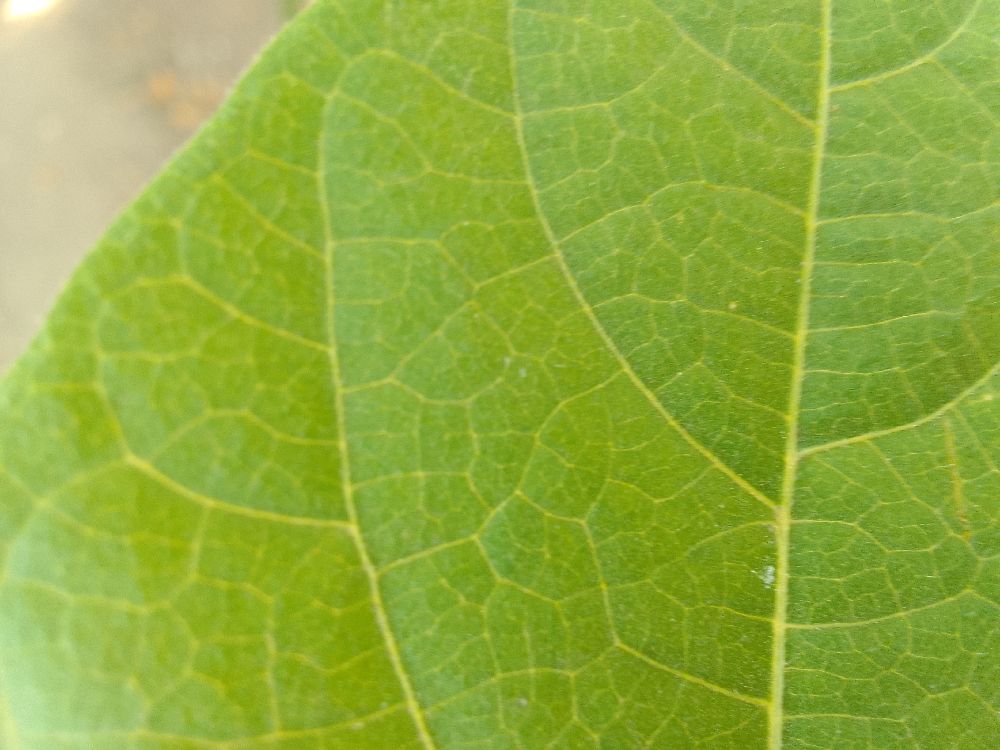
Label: healthy